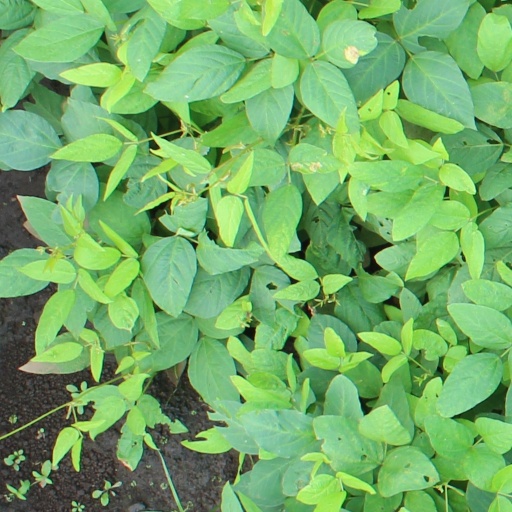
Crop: soybean